EST and The Forum in popular culture

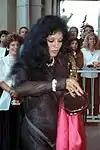
est student Diana Ross worked some of Werner Erhard's teachings into the film version of "The Wiz".

"The Grove Book of Hollywood" wrote that the 1978 film, "The Wiz" was influenced by Werner Erhard's teachings and est because actress Diana Ross and writer Joel Schumacher were "very enamored of Werner Erhard." The film's producer Rob Cohen noted that: "before I knew it, the movie was becoming an est-ian fable full of "est" buzzwords about knowing who you are and sharing and all that. I hated the script a lot. But it was hard to argue with Diana because she was recognizing in this script all of this stuff that she had worked out in "est" seminars." Schumacher spoke positively of the results of the est training, saying: "I will be eternally grateful for learning that I was responsible for my life." Of est and Erhard references in the film itself, "The Grove Book of Hollywood" notes that the speech delivered by the Good Witch, played by actress Lena Horne, at the end of the film was "a litany of est-like platitudes," and the book also makes est comparisons to the song "Believe in Yourself."